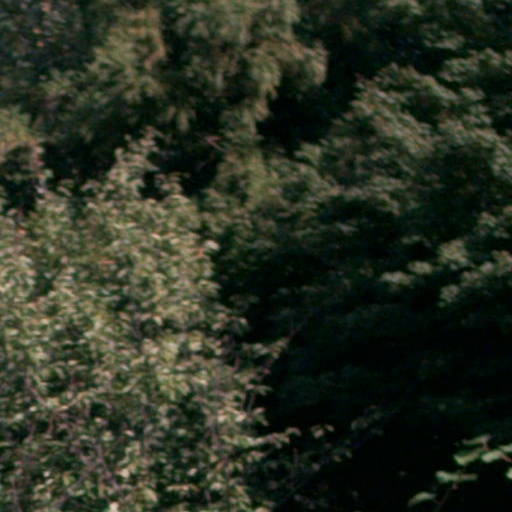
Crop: cassava